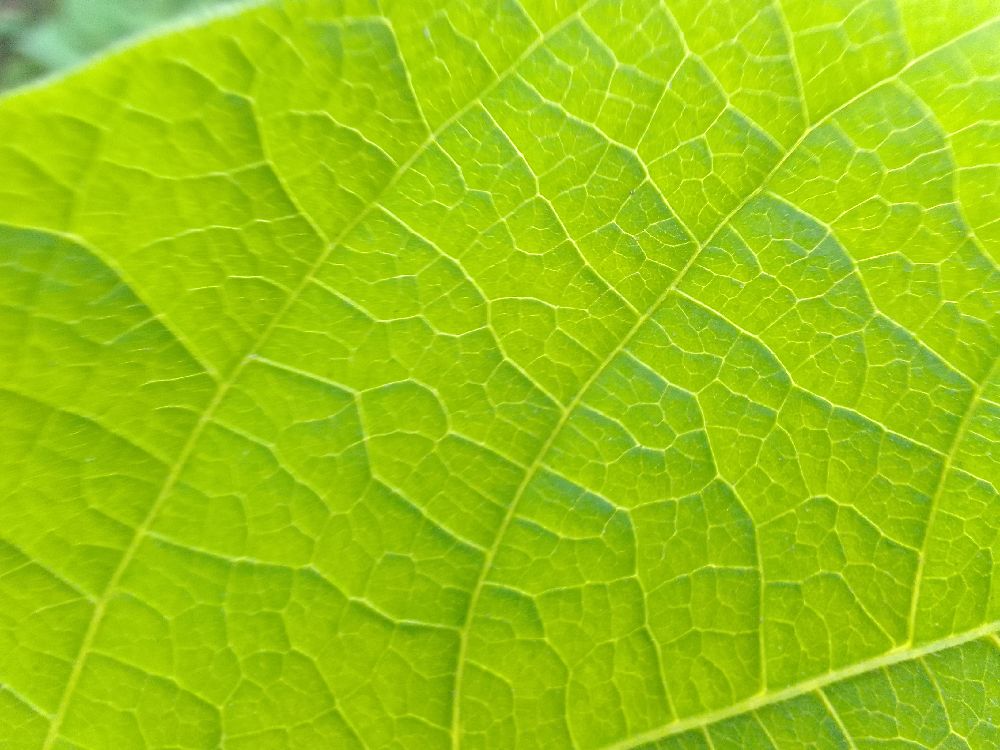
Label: healthy